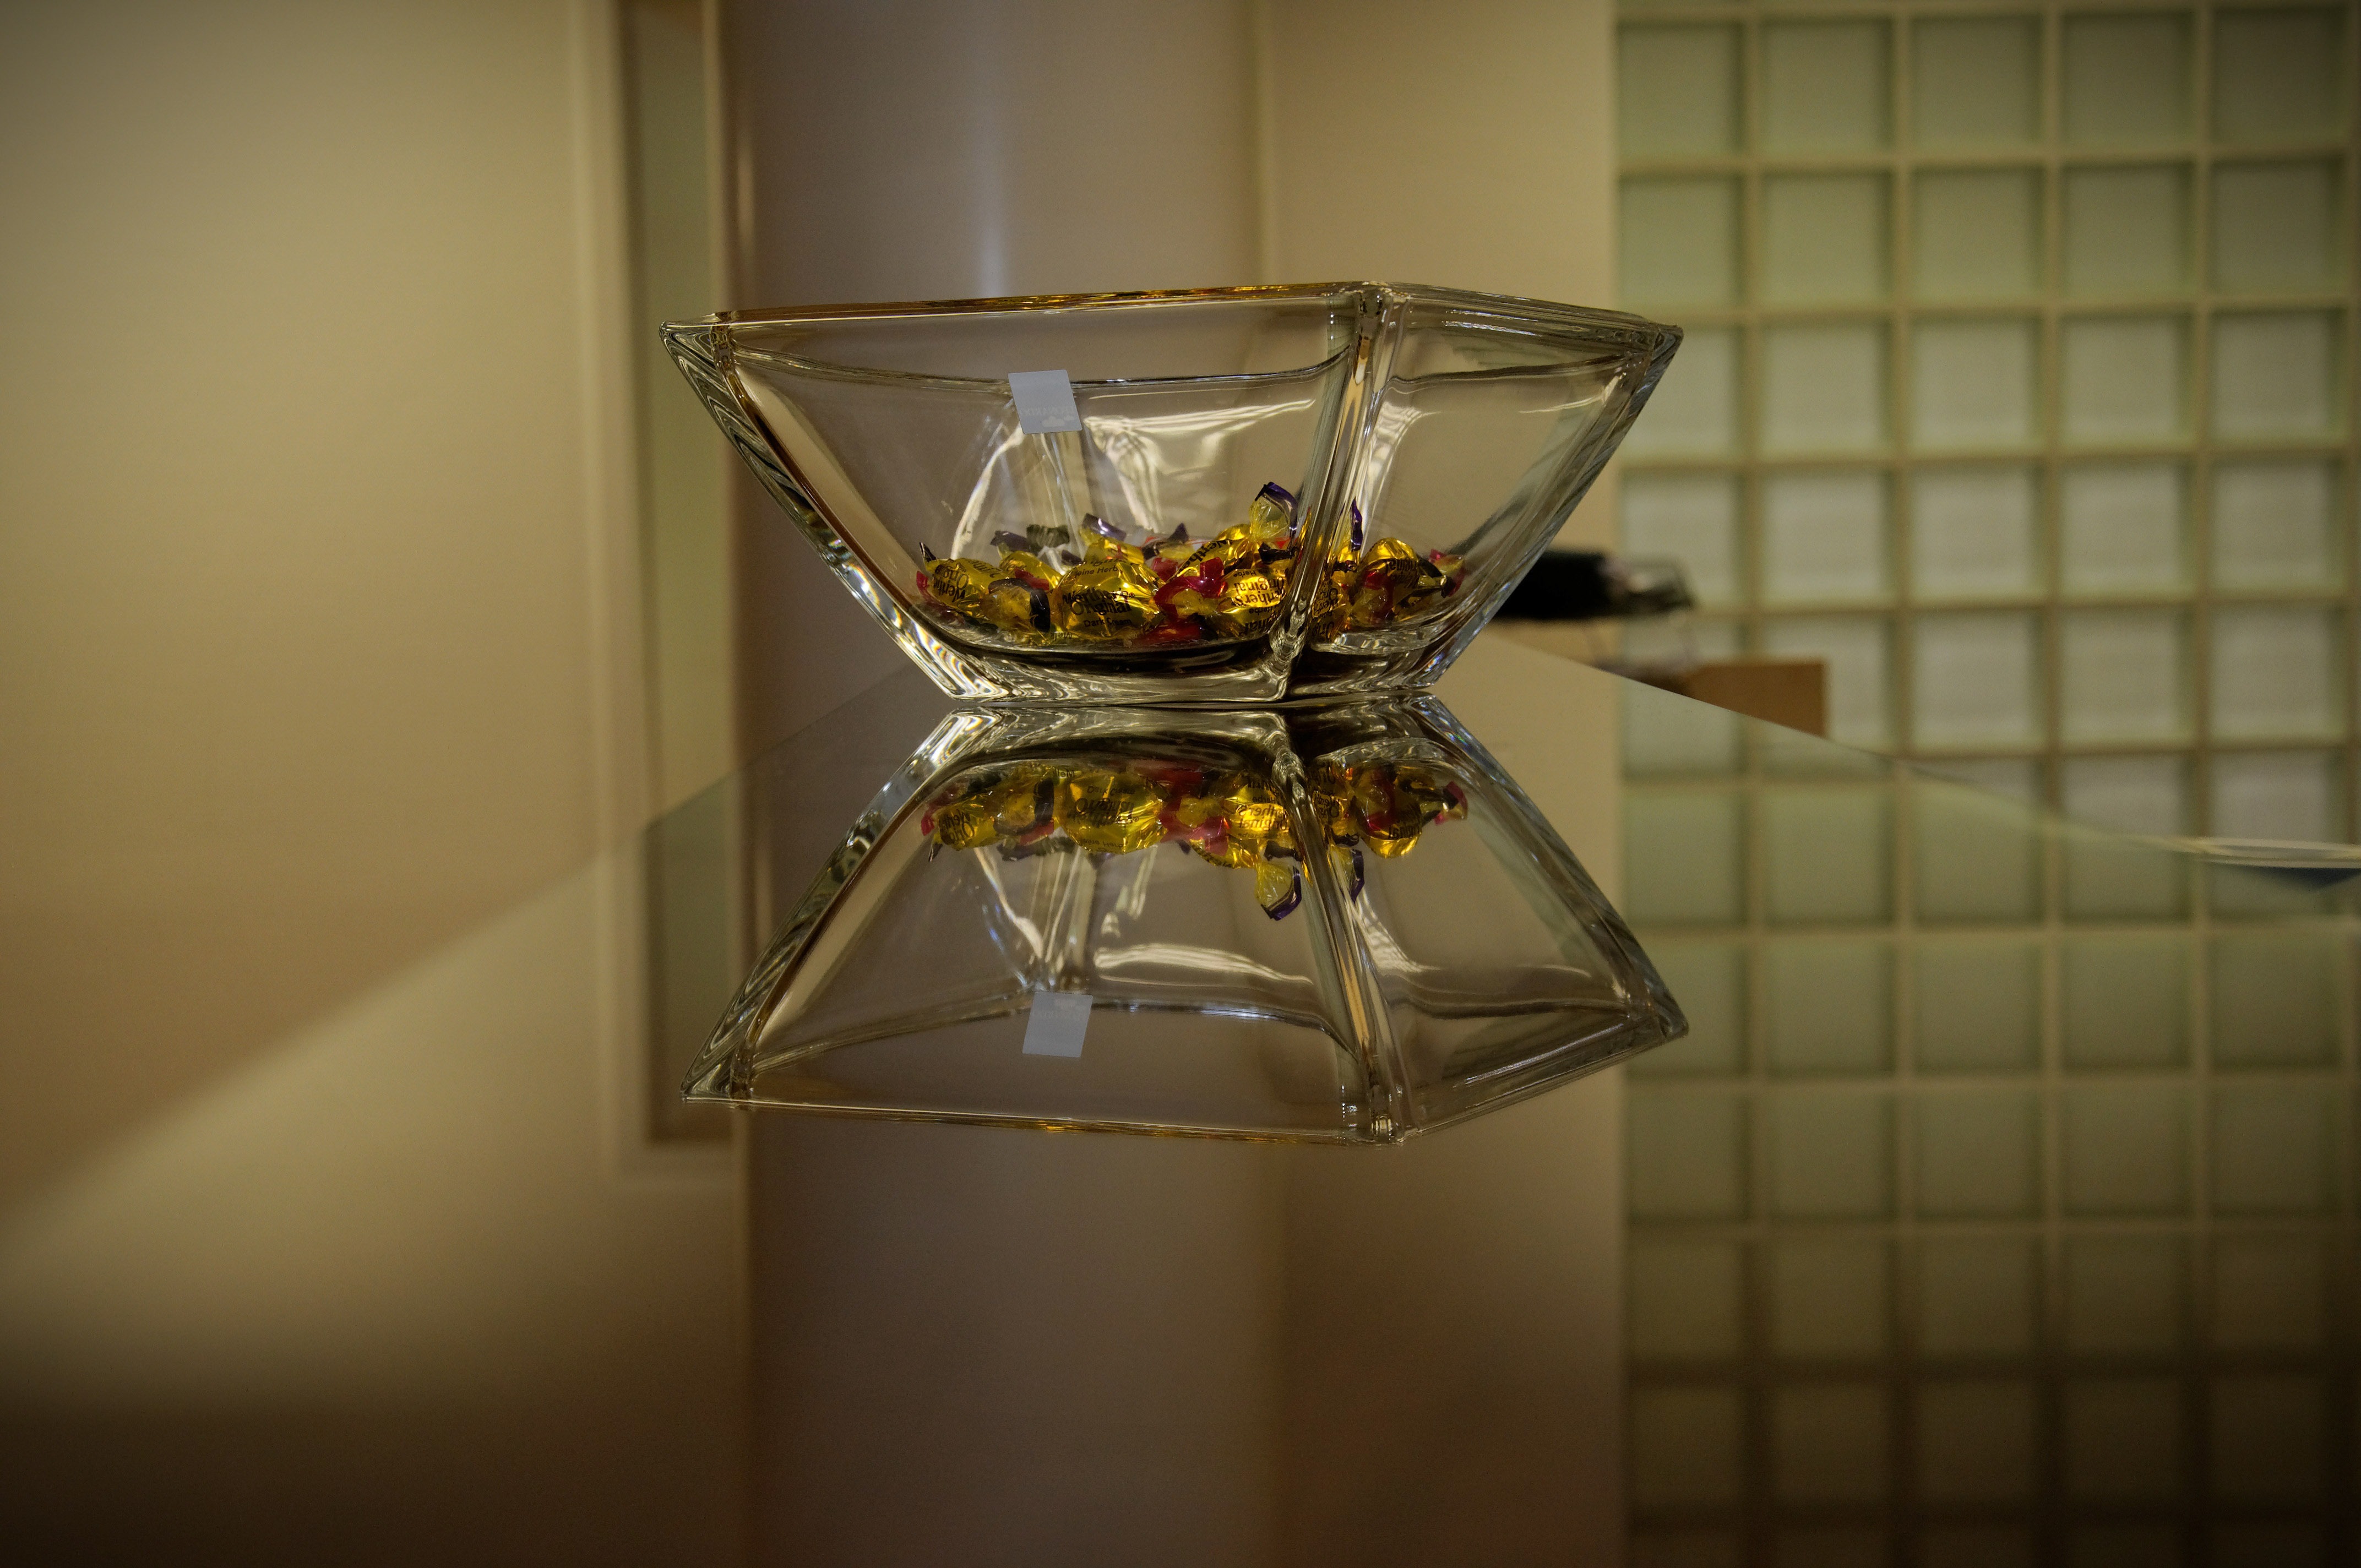
light, glass, counter, lighting, candy, glass bowl, mirroring